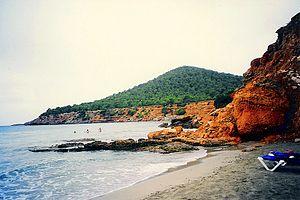
Ibiza est la plus grande des îles Pityuses et l'une des quatre îles habitées de l'archipel des Baléares. En effet, elle est considérée, de façon abusive en géographie ancienne mais acceptable sur un plan d'administration politique ou d'histoire récente, comme l'une des quatre grandes îles habitées de cet archipel des Baléares. Celui-ci forme l'une des dix-sept communautés autonomes d'Espagne, en mer Méditerranée, dont l'île d'Ibiza est l'une des provinces. Elle est dirigée par le Conseil insulaire d'Ibiza et subdivisée en cinq communes.